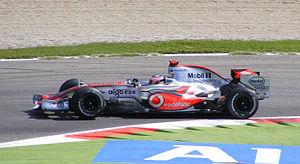
Le Grand Prix d'Italie 2007, disputé sur le circuit de Monza le 9 septembre 2007, est la 781ᵉ épreuve du championnat du monde de Formule 1 courue depuis 1950 et la treizième du championnat 2007.